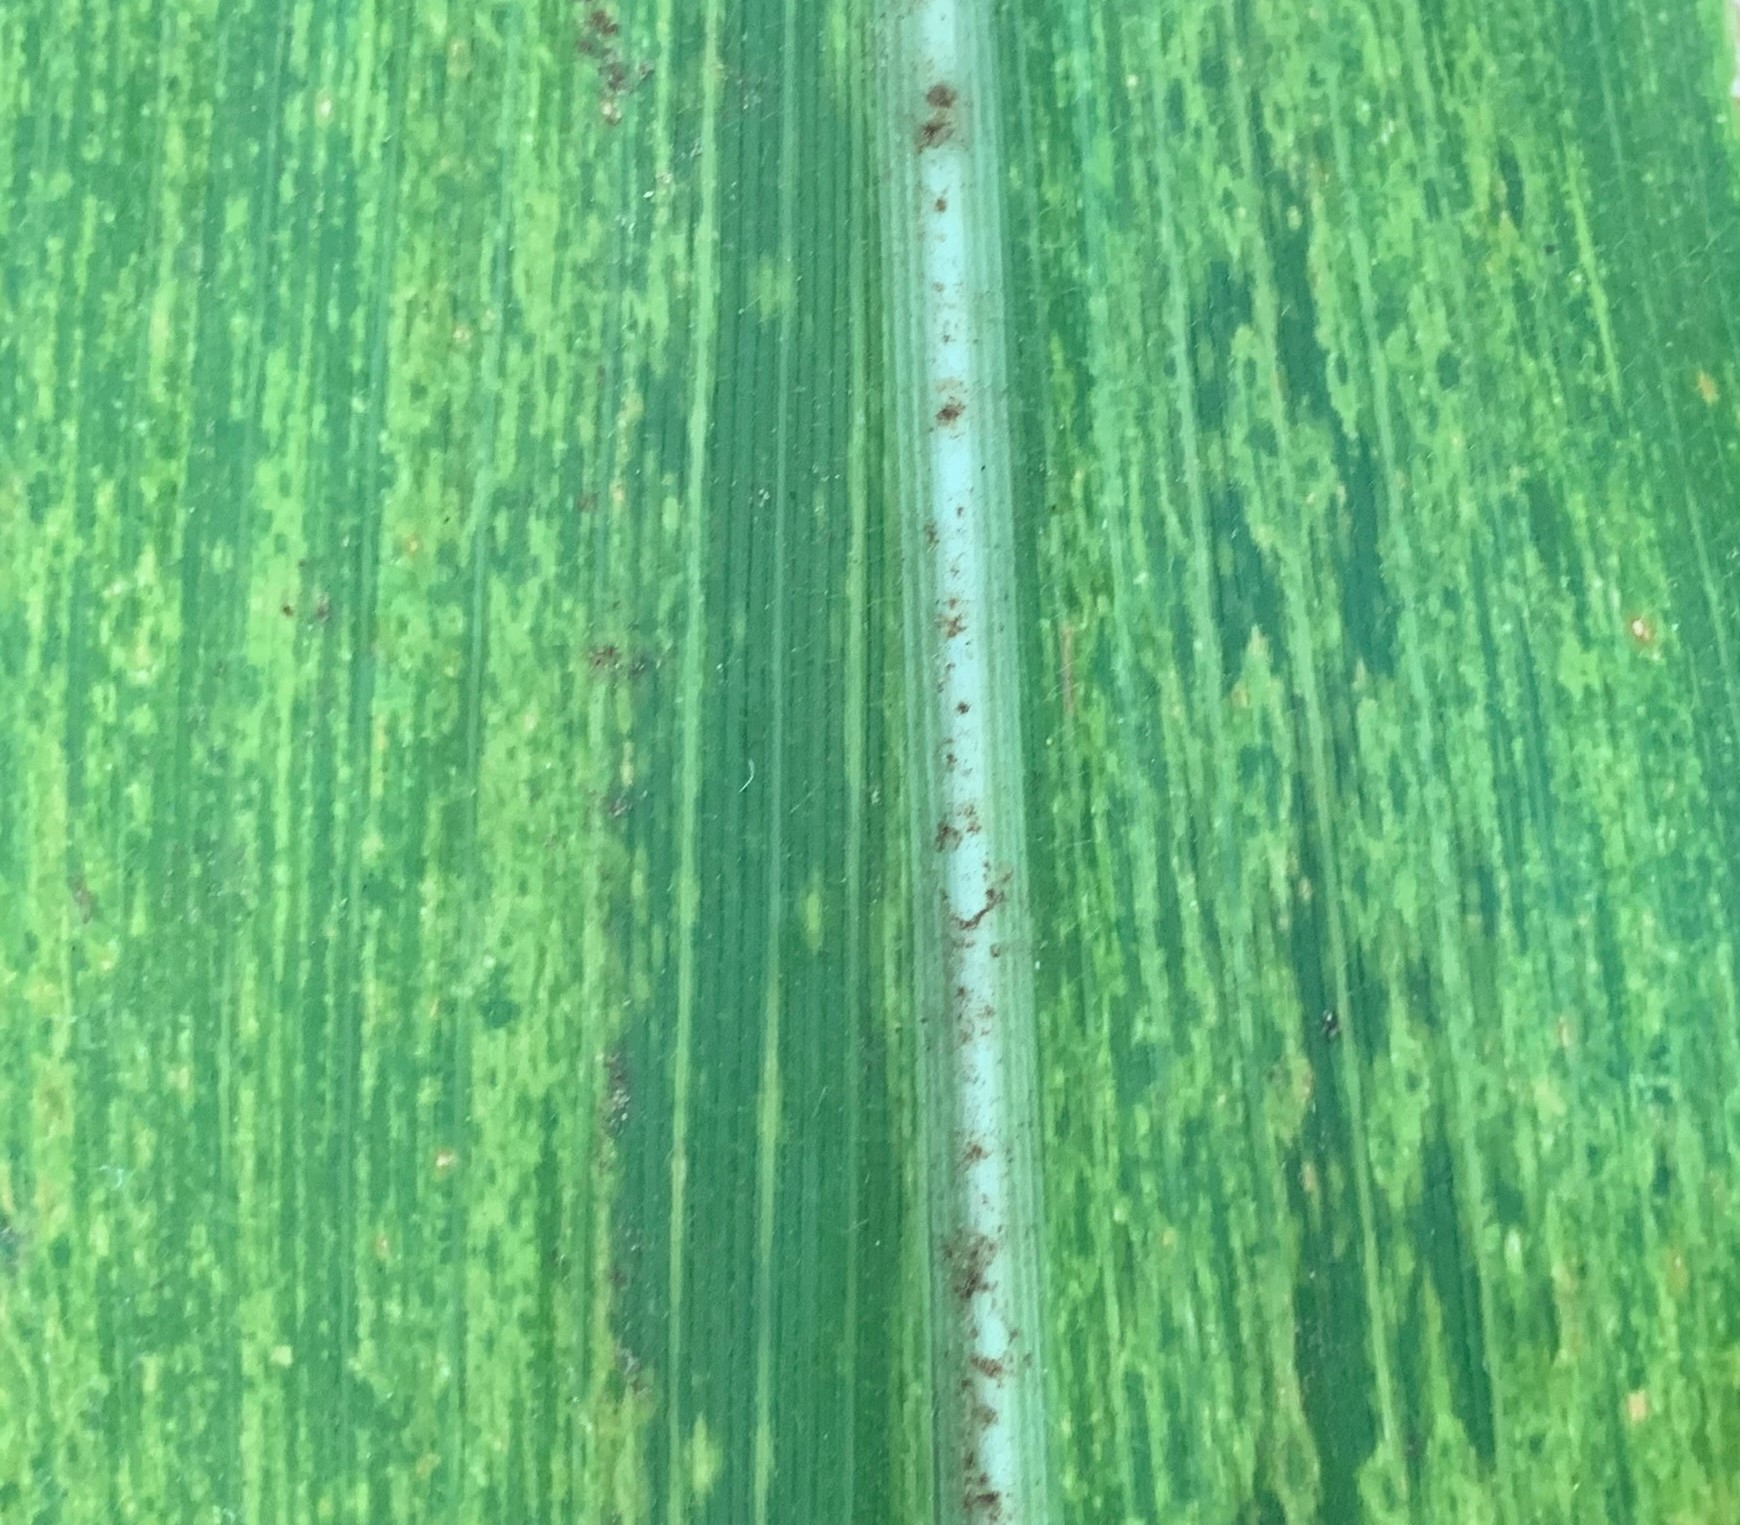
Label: MLN